Glenn Close

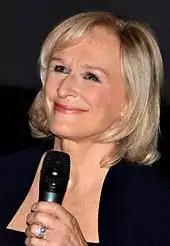
Close at the French premiere of "Albert Nobbs" in 2012

In December 2010, Close began filming "Albert Nobbs" in Dublin. She had previously won an Obie in 1982 for her role in the play on stage. She had been working on the project, in which she appeared alongside "101 Dalmatians" co-star Mark Williams, for almost twenty years, and aside from starring in it, she co-wrote the script and produced the film. Close stated it became more important for her to make the film in order to stimulate discussion on transgender issues, commenting, "There came a point where I asked, 'Am I willing to live the rest of my life having given up on this?' And I said, 'No I won't.' Some people will change their point of view, and those who are either too old, or too blinkered, to accept the beauty of difference will just have to 'die off'." In the film, Close played the title role of "Albert Nobbs", a woman living as a man in 19th century Ireland after being sexually assaulted as a young girl.